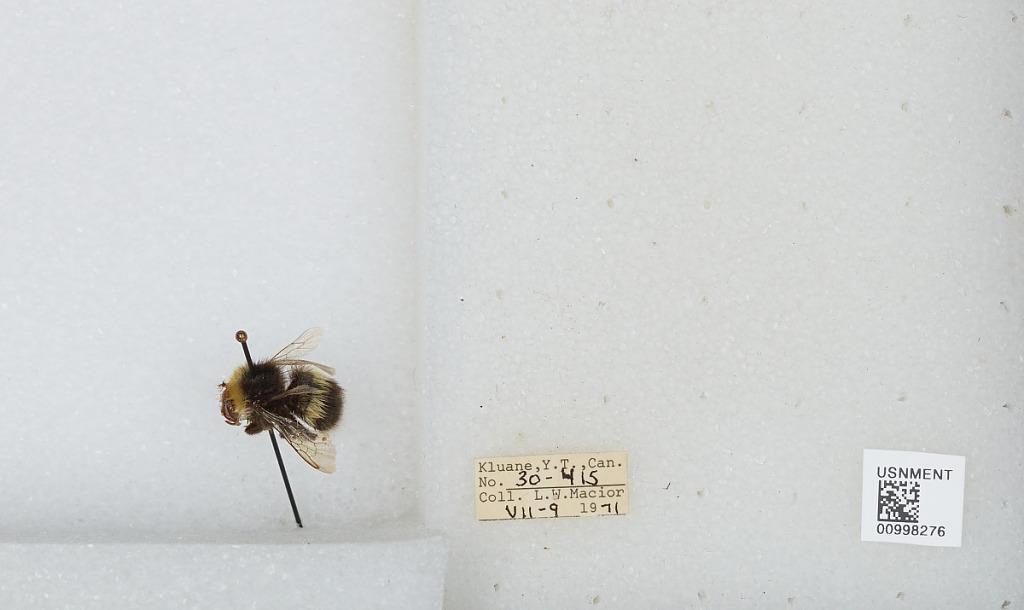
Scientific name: Bombus (Bombus) lucorum (Linnaeus)
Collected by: L. Macior
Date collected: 1971-7-9
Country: Canada
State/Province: Yukon Territory
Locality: Kluane
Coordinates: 60.75, -139.5